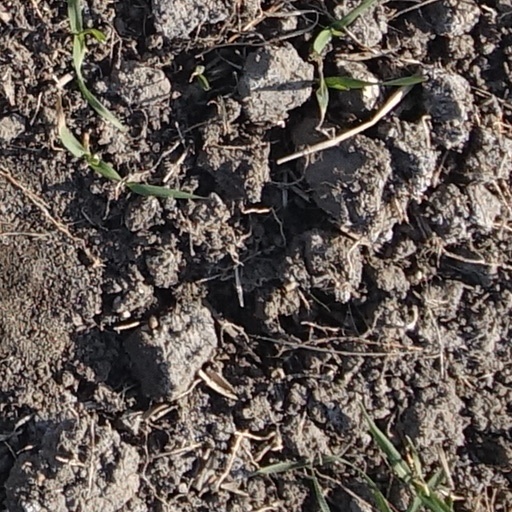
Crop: wheat